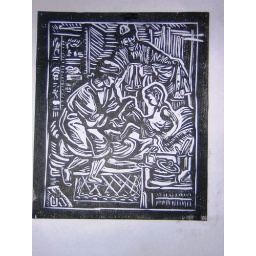
This is a lino cut print . This print make by black nd white ink on paper.